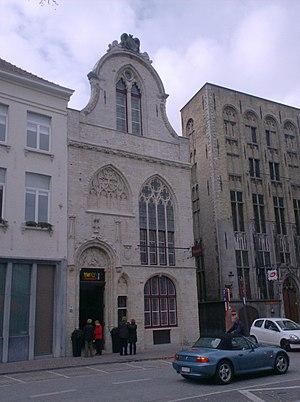
En Belgique, le secteur de la pomme de terre occupait en 2010 une superficie de 78 642 hectares pour une production de 3,6 millions de tonnes, plaçant le pays au vingtième rang mondial des pays producteurs de pommes de terre, et au septième rang dans l'Union européenne. La part consacrée aux pommes de terre représentait en 2005, 4,7 % de la surface agricole utile, pourcentage relativement élevé comparé à la moyenne européenne mais dépassé cependant par les Pays-Bas, où il atteignait la même année 8,1 %.
Lorsque les Espagnols ont découvert la Pomme de terre au Pérou au début du XVIᵉ siècle, ils ont très vite retenu le nom local le plus fréquent, la papa, terme du quechua qui était la langue véhiculaire de l’empire Inca. Dans cette langue, papa désignait tout type de tubercule à l’exception de l’oca. Papa est toujours usité pour désigner la Pomme de terre dans les pays d’Amérique latine de langue espagnole, mais a été supplanté par patata en Espagne, sauf dans les îles Canaries et le sud du pays.
La pomme de terre ou patate, est un tubercule comestible produit par l’espèce Solanum tuberosum, appartenant à la famille des solanacées. Le terme désigne également la plante elle-même, plante herbacée, vivace par ses tubercules mais toujours cultivée comme une culture annuelle. La pomme de terre est une plante qui réussit dans la plupart des sols, mais elle préfère les sols légers légèrement acides. La plante est sujette aux maladies dans des sols calcaires ou manquant d’humus.